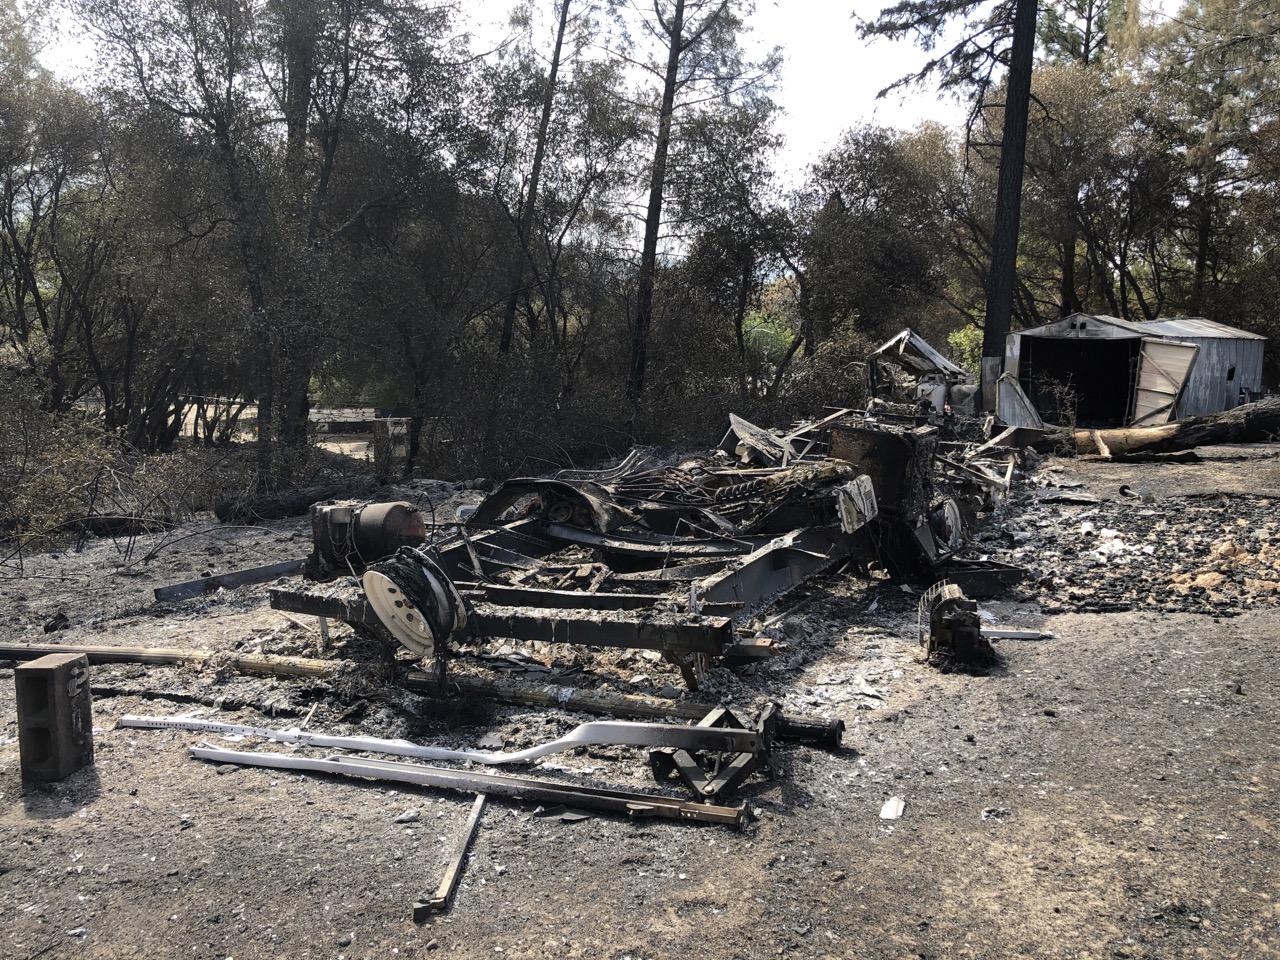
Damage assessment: destroyed